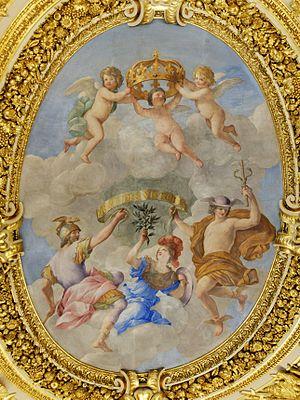
Allégorie du traité des Pyrénées.
Giovanni Francesco Romanelli est un peintre italien baroque.